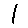
Label: 1